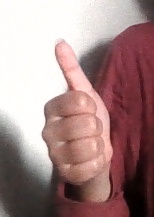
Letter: aleff